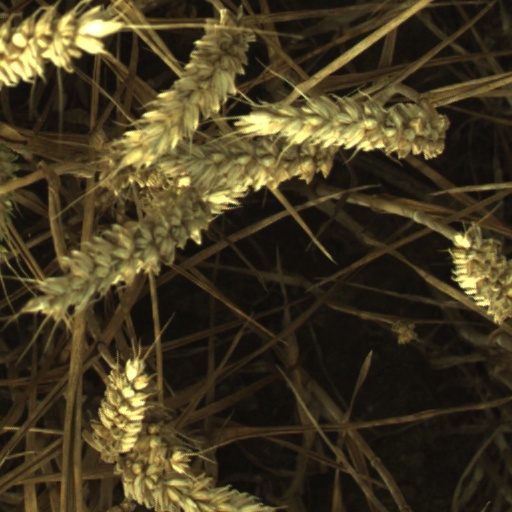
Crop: wheat